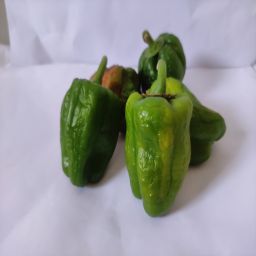
Crop: Bell Pepper
Quality: Ripe